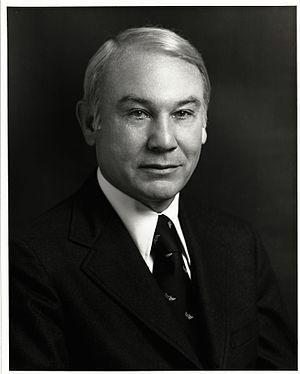
La présidence de Jimmy Carter débute le 20 janvier 1977, date de l'investiture de Jimmy Carter en tant que 39ᵉ président des États-Unis, et prend fin le 20 janvier 1981. Membre du Parti démocrate, Carter entre en fonction après avoir battu le président Gerald Ford, candidat du Parti républicain, lors de l'élection présidentielle de 1976. Il est lui-même battu quatre ans plus tard à l'élection de 1980 par le candidat républicain Ronald Reagan, qui lui succède à la Maison-Blanche.